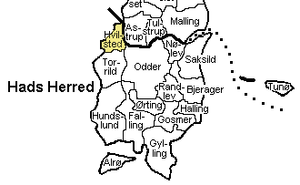
Hvilsted Sogn
Hvilsted Sogn, Århus Amt
Kort der viser da:Hvilsted Sogn, Hads Herred, Århus Amt, Denmark.
Hvilsted Sogn er et sogn i Århus Søndre Provsti. Sognet ligger i Aarhus Kommune; indtil Kommunalreformen i 1970 lå det i Hads Herred. I Hvilsted Sogn ligger Hvilsted Kirke.